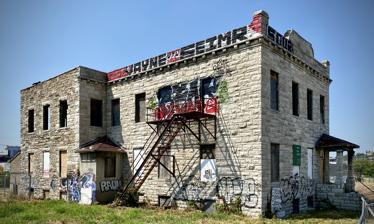
Building: Wheatley-Provident Hospital
Country: United States of America
Year built: 1903
Historic building in Kansas City, Missouri Wheatley-Provident Hospital Southeast side and front door Location Kansas City, Missouri Coordinates 39°05′26″N 94°34′10″W / 39.090596°N 94.569492°W / 39.090596; -94.569492 Elevation 817 ft Built 1903 ; 122 years ago ( 1903 ) Original use St. Joseph's Parochial School Rebuilt June 1, 1918 ; 106 years ago ( 1918-06-01 ) Restored by 1826 Forest Re Holdings LLC Current use Historical restoration Owner 1826 Forest Re Holdings LLC Website wheatleyprovident .com Northeast side, under rehabilitation, in August 2020 Etching above the east-facing front door North face, with the rooftop "ASYLUM" sign remnant from having been a Halloween haunted house attraction in the 1980s-1990s Fundraiser photo, 1917 Wheatley-Provident Hospital is a historic site at 1826 Forest Avenue in the 18th and Vine District of Kansas City, Missouri . It was founded in 1902 and became Kansas City's first hospital for Black people. History The hospital's precursor institution was a small hospital and training school for nurses founded in 1902 by Dr. John Edward Perry. In 1910, it was located at 1214 Vine, named Perry Sanitarium and Nurse Training Association. On June 1, 1918, after an extensive fundraiser campaign yielding US$25,000 (equivalent to about $506,000 in 2023), the facility was relocated to an existing building at 1826 Forest Avenue. Having been built in 1903 as St. Joseph's Parochial School, that building was renamed Wheatley-Provident Hospital and repurposed as Kansas City's first hospital for Black people. It was led by Dr. Perry and his wife Fredericka Douglass Sprague Perry , who was the daughter of Rosetta Douglass and granddaughter of Frederick Douglass . A children's wing was added in 1925. By 1971, 50,000 patients had been served, and the hospital was closed 1972. It entered the Kansas City Register of Historic Places in 2007 and was listed on the National Register of Historic Places in October 2020. The property became owned by an absentee landlord, and was declared a hazardous building and threatened with demolition by 2017. The historic building was saved from destruction and rehabilitation began in 2021. The owner is 1826 Forest Re Holdings LLC, which is rehabilitating the property into office space, preferably for tenants in the medical field for consistency with its heritage. See also City workhouse castle , a historical building in 18th and Vine History of the Kansas City metropolitan area List of points of interest in Kansas City, Missouri References